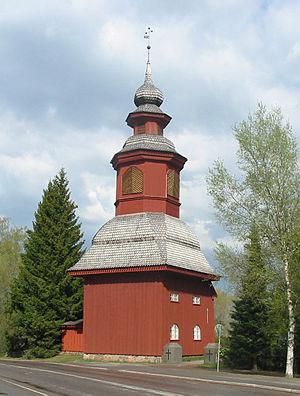
Koski Tl est une municipalité du sud-ouest de la Finlande, dans la province de Finlande occidentale et la région de Finlande du Sud-Ouest.
L'église de Koski Tl est une église évangélique-luthérienne située à Koski Tl en Finlande.